Young Lions FC

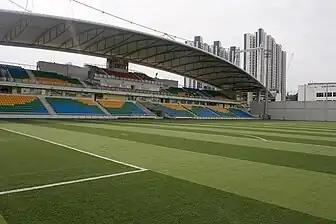
Pitchside view of the Jalan Besar Stadium, November 2008

Young Lions had played at the Jalan Besar Stadium since their inception of participating in the S.League. The stadium can holds up a seating capacity of 8,000. In 2012, As part of the LionsXII's sponsorship by Kingsmen, a local fan club, the King George's Stand was built using a removable stand, increasing the stadium's capacity to 10,000.